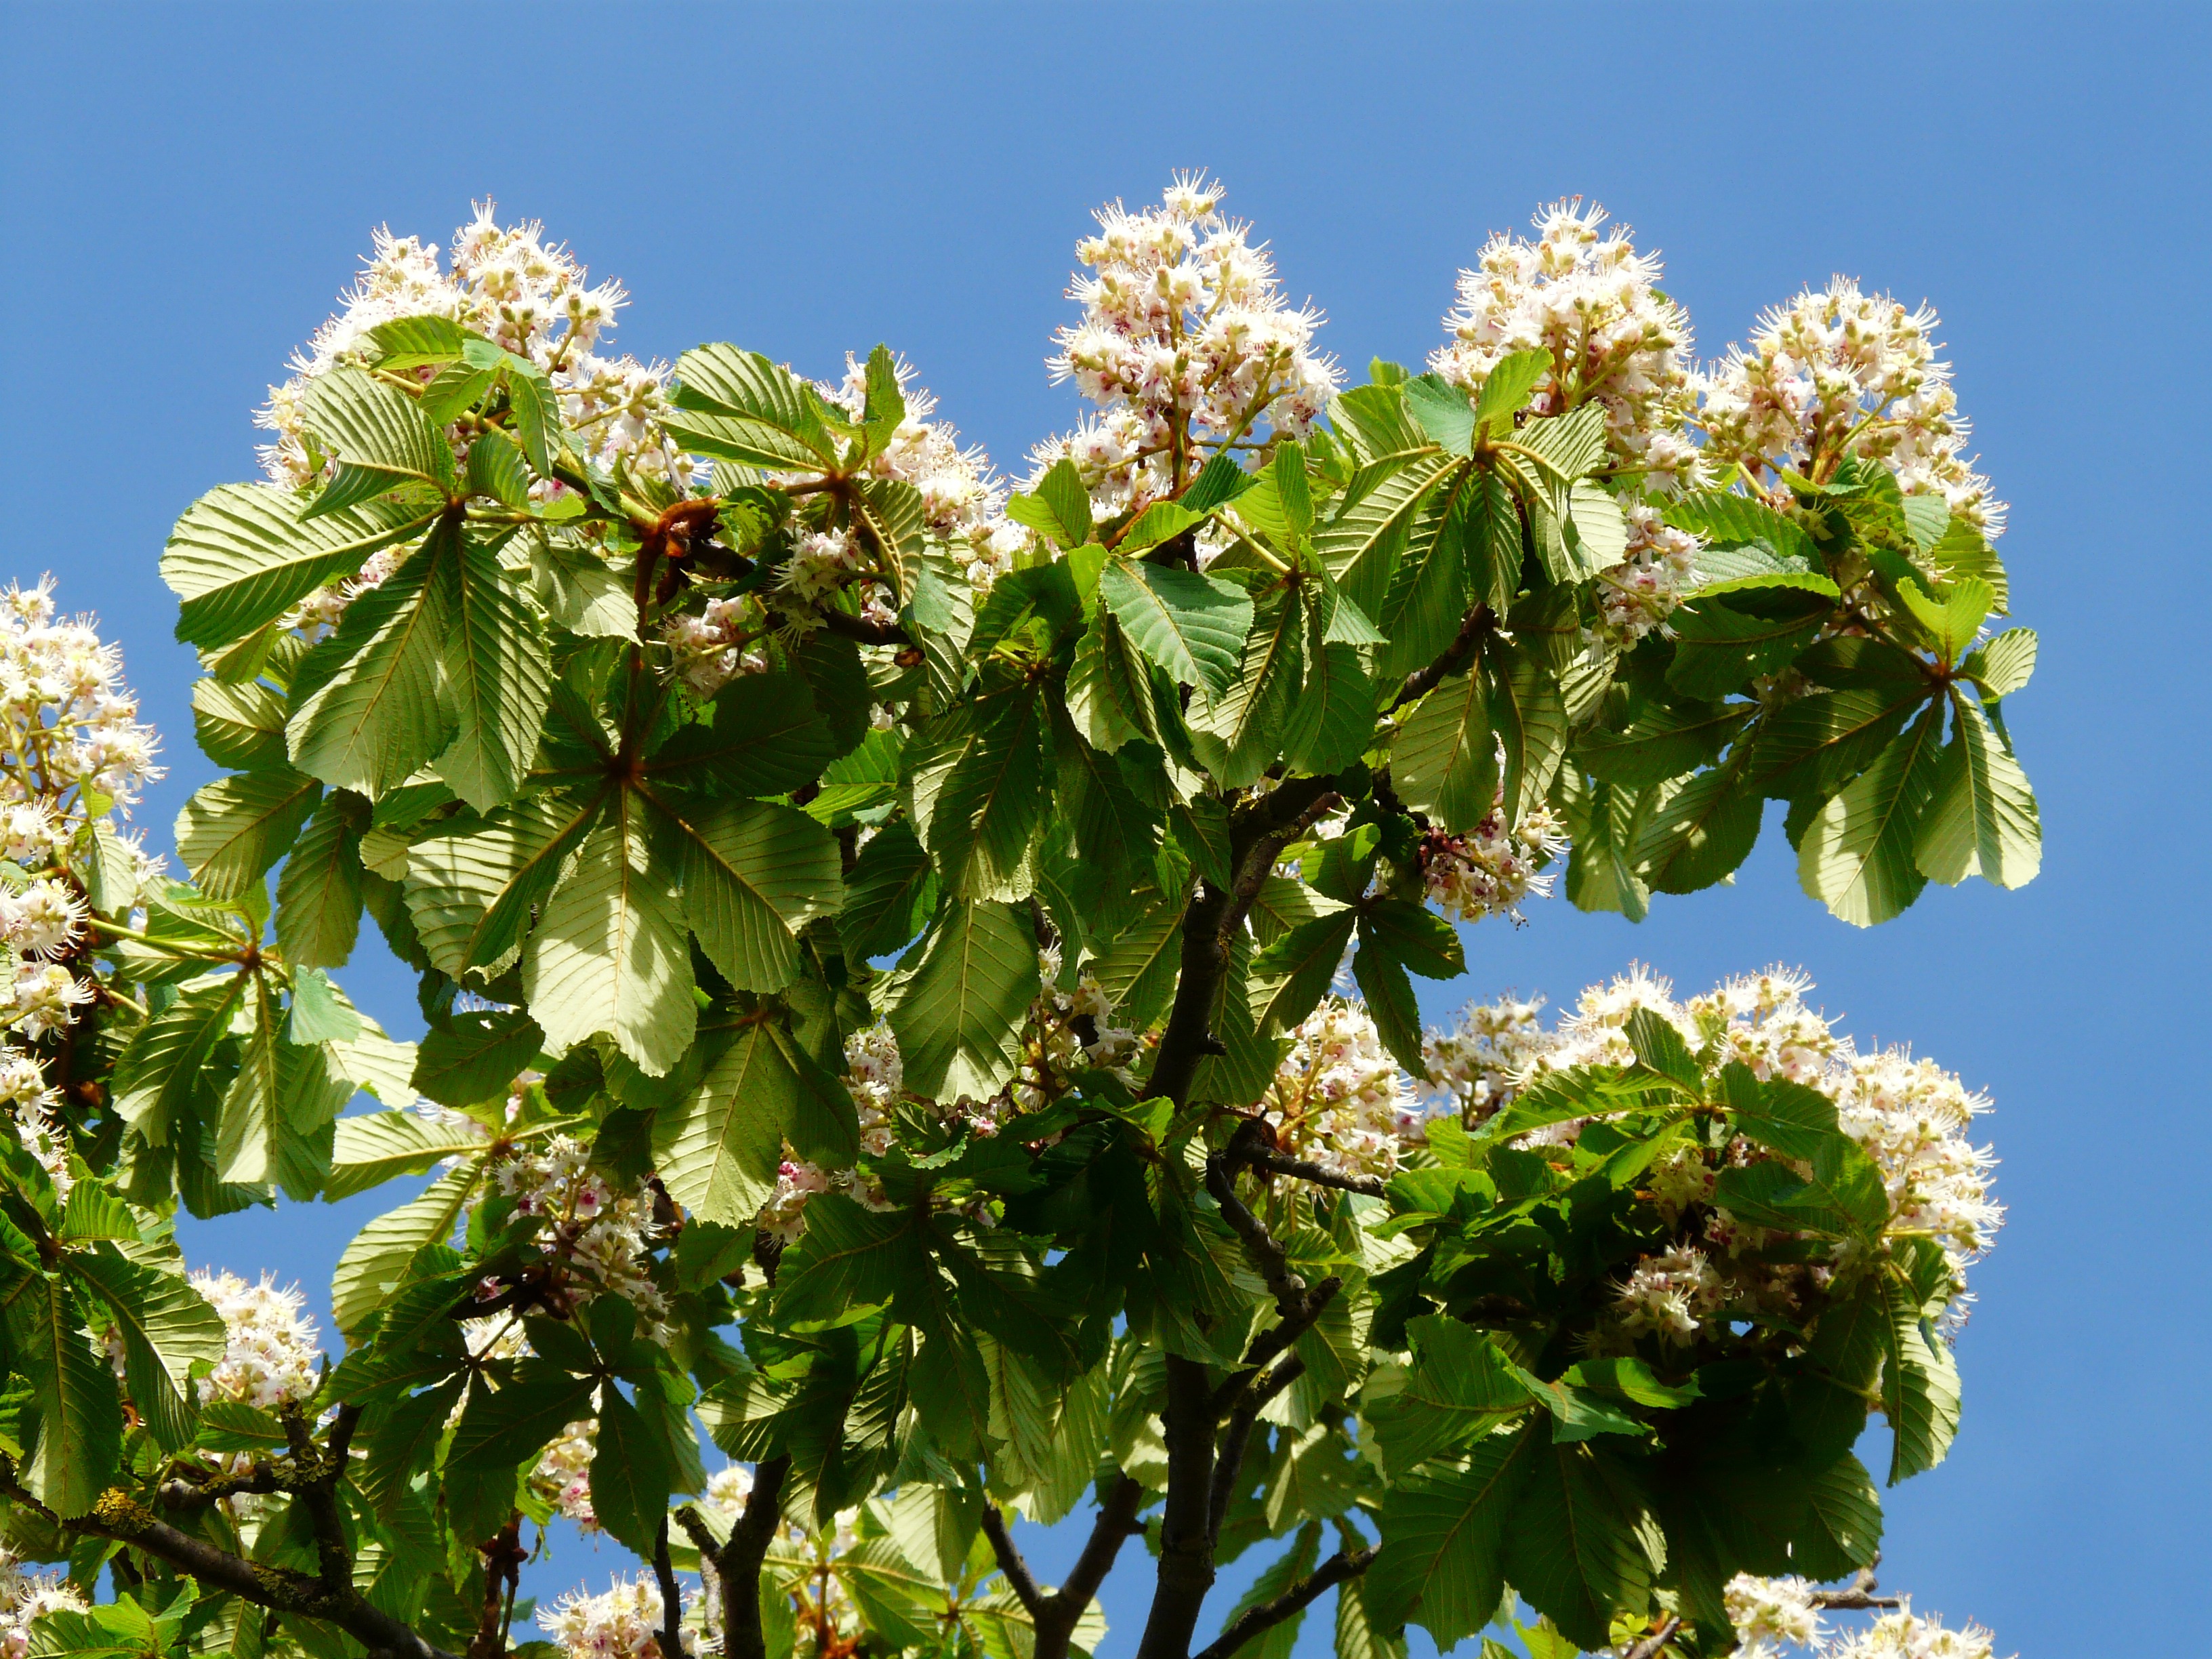
tree, branch, blossom, plant, white, fruit, leaf, flower, bloom, food, produce, agriculture, flowers, leaves, shrub, aesculus, inflorescence, flowering plant, buckeye, common rosskastanie, flower fullness, white rosskastanie, aesculus hippocastanum, woody plant, land plant